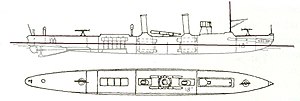
Hajen-klassen
Havørnen. Tegningen viser blandt andet placeringen af maskineri, torpedoapparater og kanoner.
Hajen-klassen var en klasse af torpedobåde i det danske søværn.